Gallura

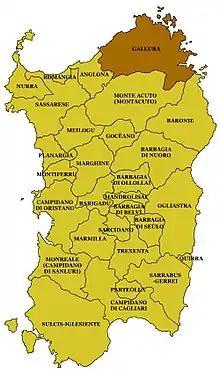
Map of Gallura

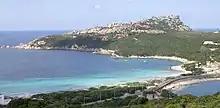
Capo Testa ("Capu Testa" in Gallurese and Corsican)

Gallura ( or) is a region in North-Eastern Sardinia, Italy.